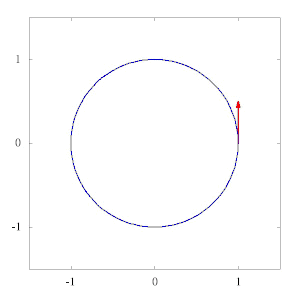
Un arc paramétré, ou courbe paramétrée, dans un espace vectoriel E de dimension finie est la donnée : d'un intervalle I où varie un paramètre, et d'une fonction de I dans E.